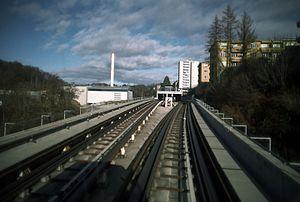
La ligne M2 du métro de Lausanne est une des deux lignes du métro de Lausanne. Cette première et unique ligne de métro automatique de Suisse, ouverte en 2008, relie aujourd'hui la station Ouchy-Olympique au sud, à la station Croisettes, au nord. Avec une longueur de 5,95 kilomètres, elle constitue une voie de communication nord-sud majeure pour la ville : c'est la ligne de métro la plus fréquentée du réseau avec 31,460 millions de voyageurs en 2018.